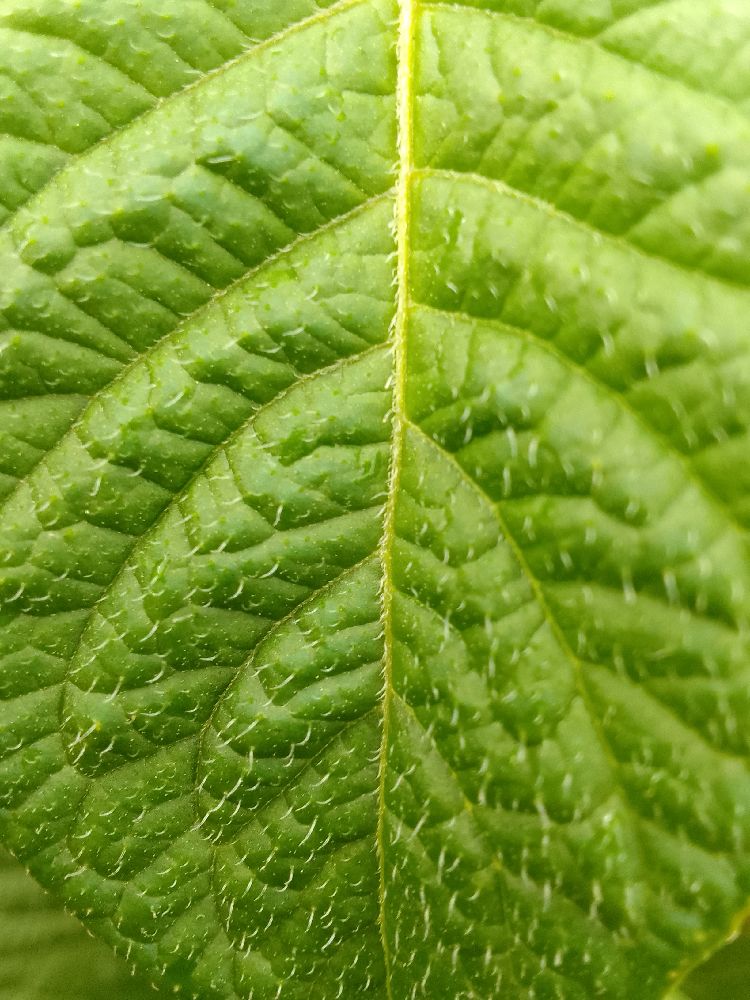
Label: Healthy